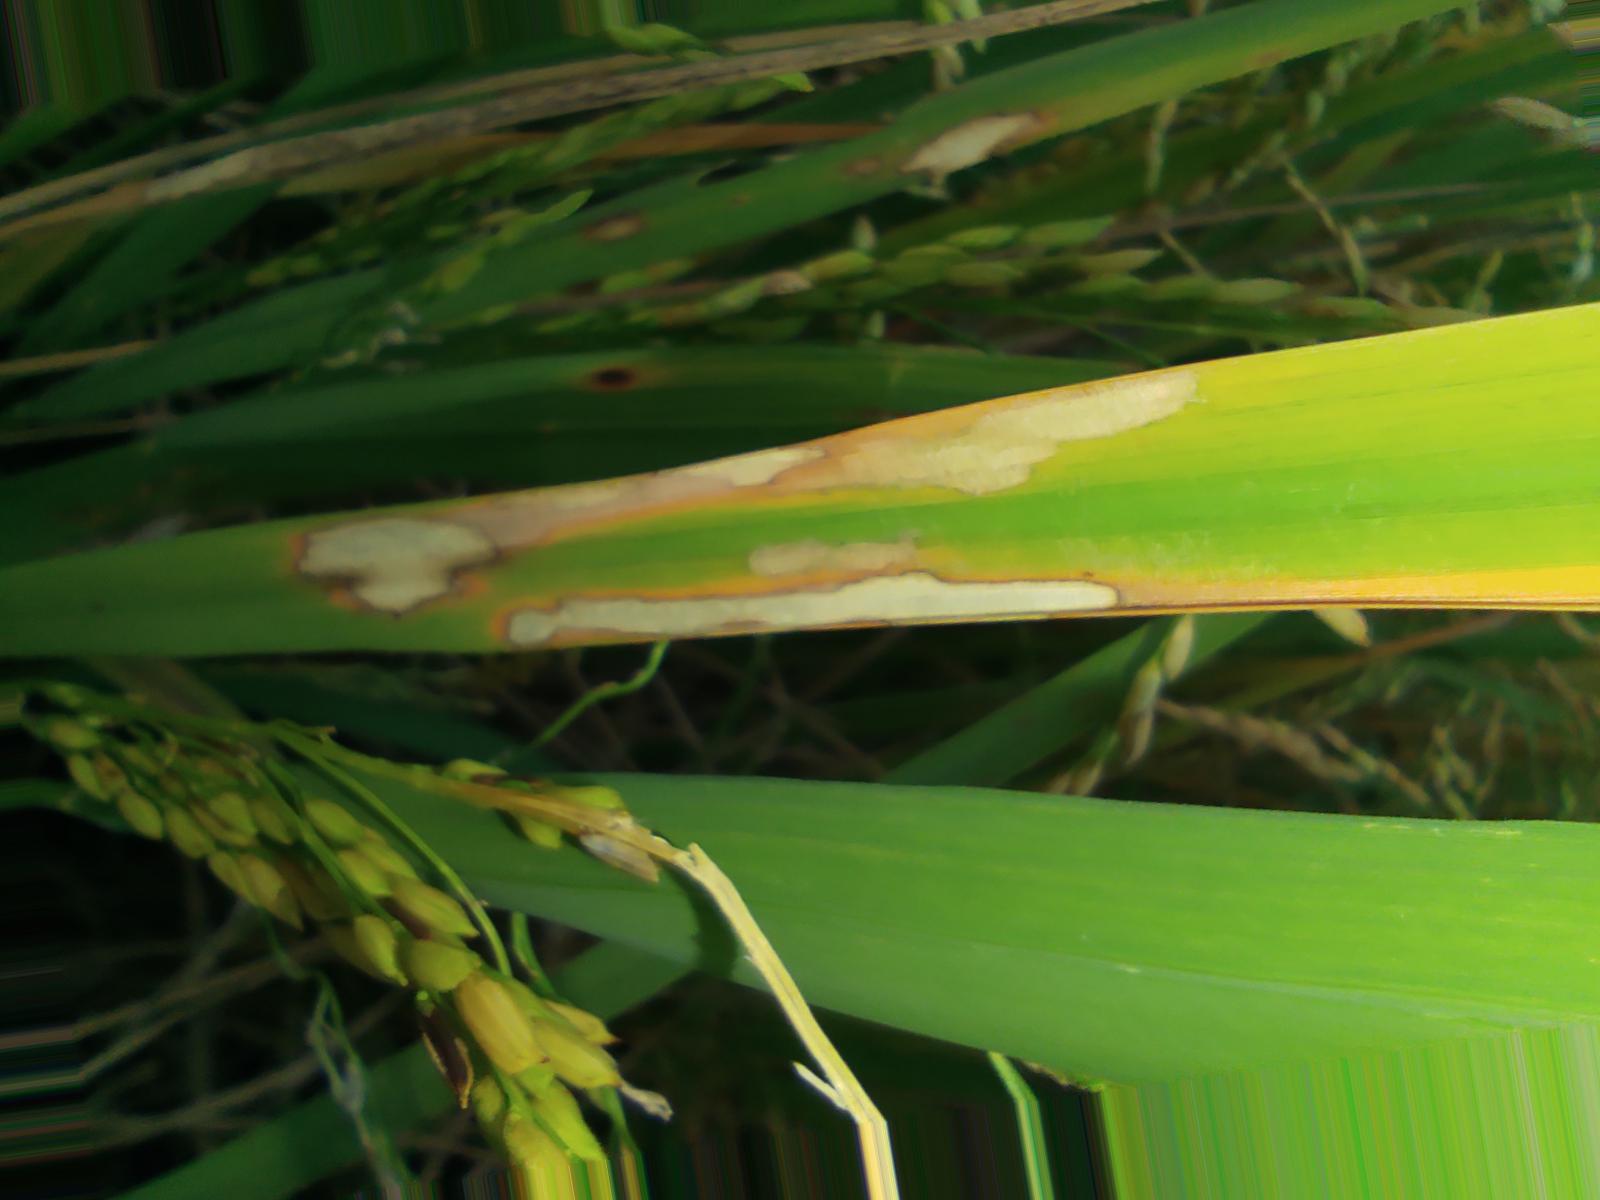
Nhãn: Bệnh Đốm Vằn ( Khô vằn ) ( Sheath Blight )